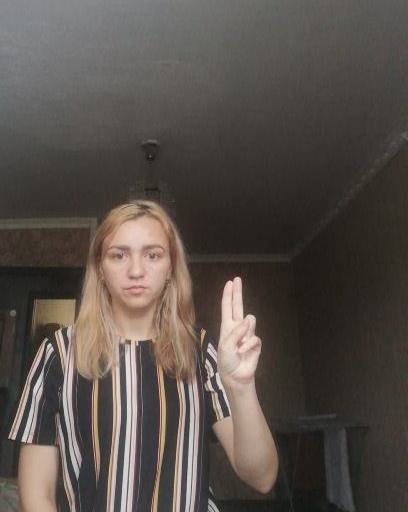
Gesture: two_up